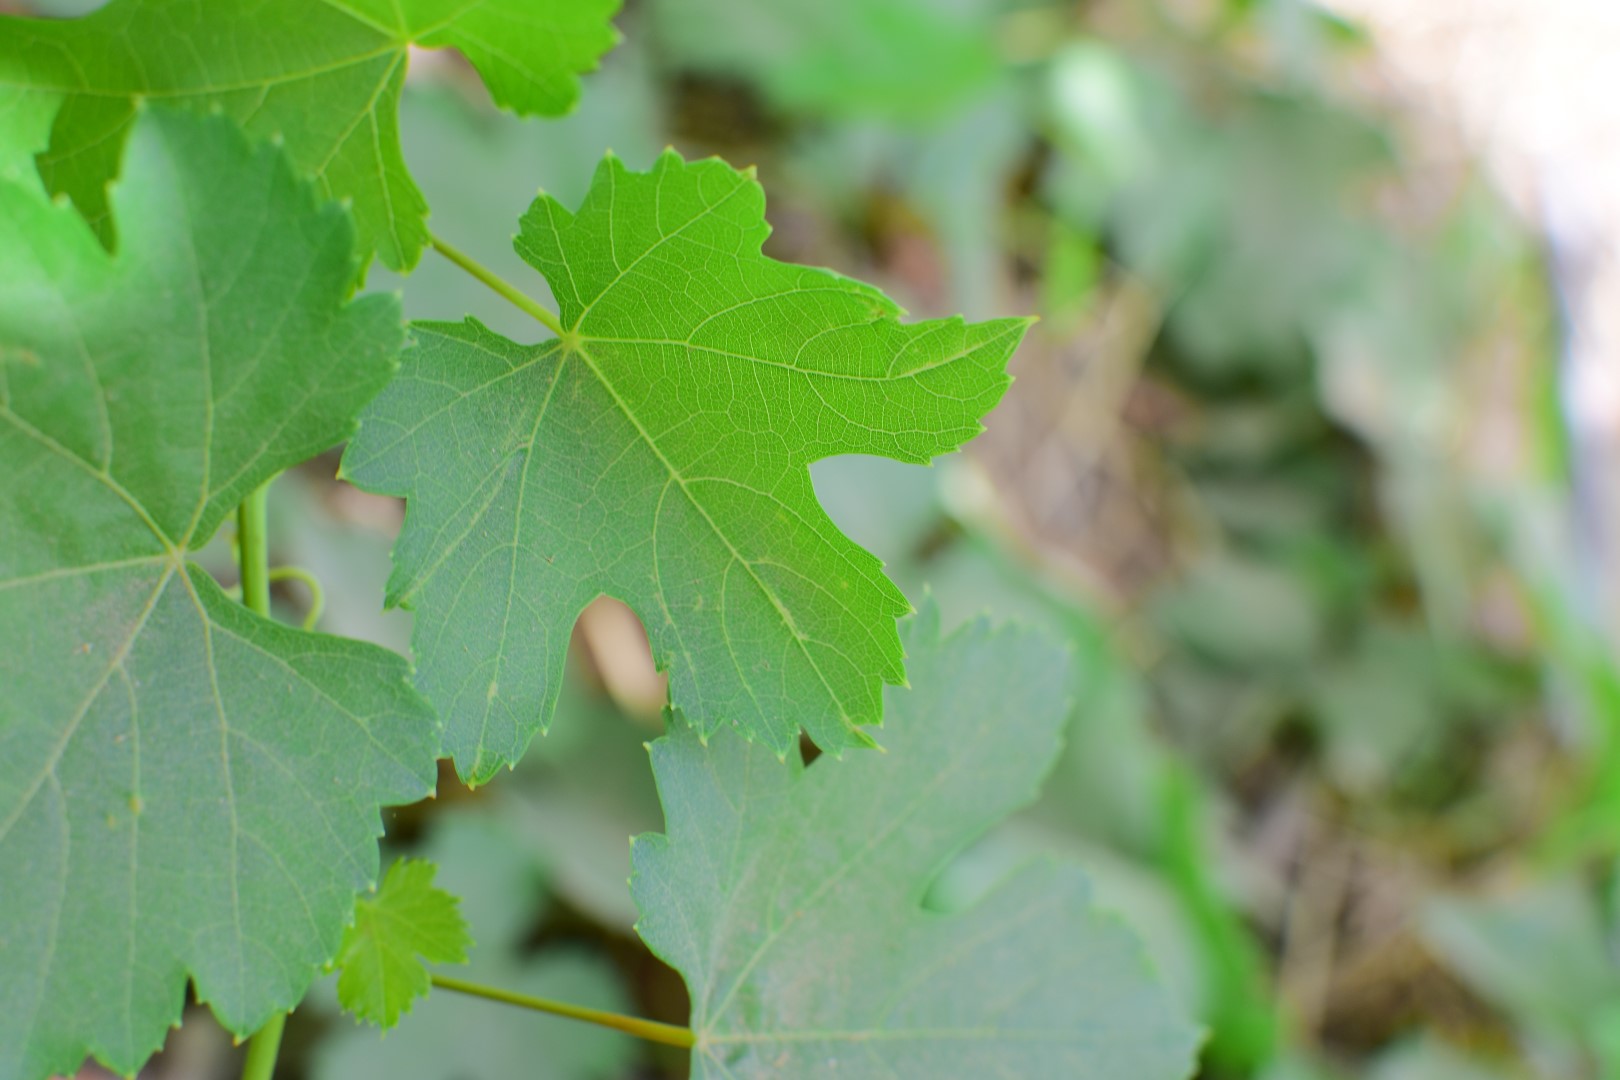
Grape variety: Thompson Seedless